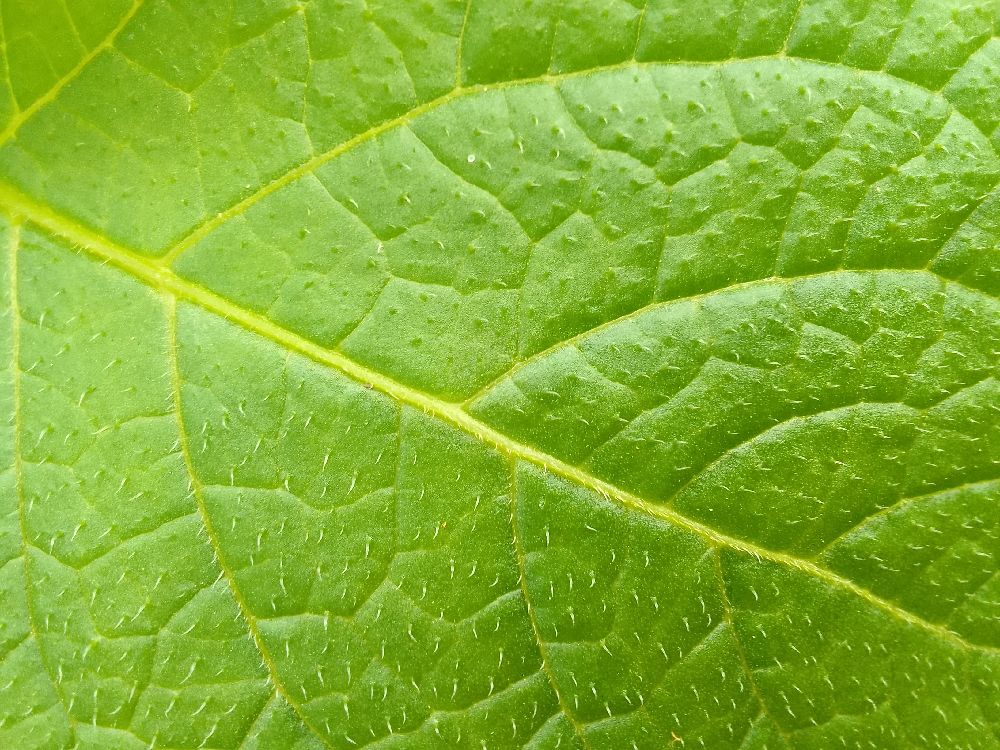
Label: Healthy